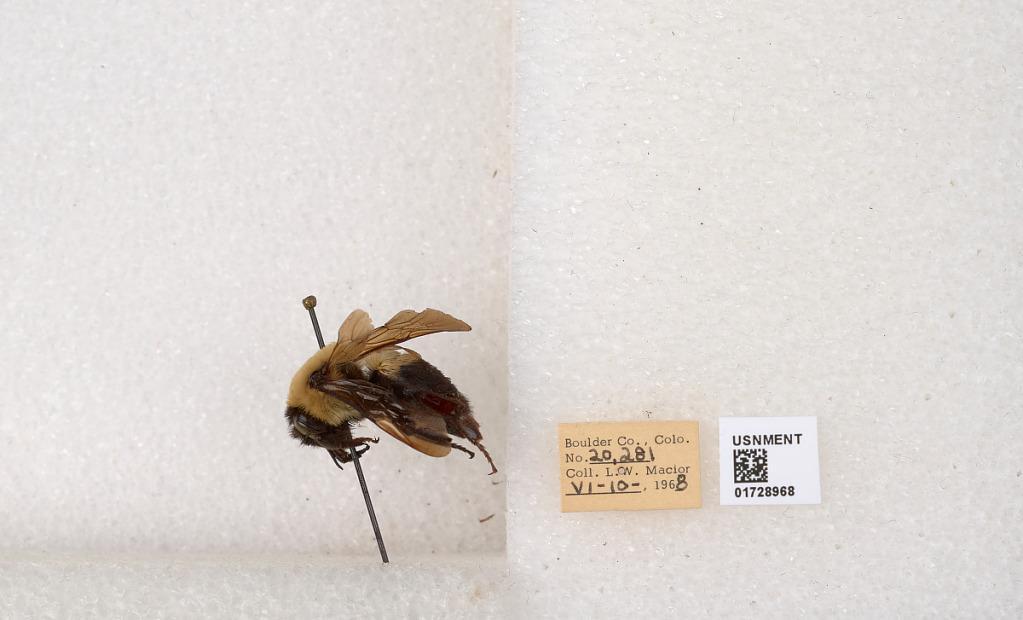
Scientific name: Bombus (Separatobombus) griseocollis (De Geer)
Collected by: L. Macior
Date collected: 1968-6-10
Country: United States
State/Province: Colorado
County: Boulder
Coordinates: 40.0925, -105.358